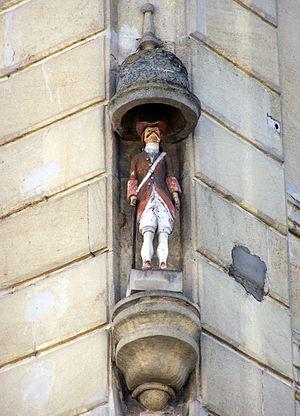
Statue de Jean de la Réoule à La Réole, Gironde, France, place de la Libération
La Réole est une commune du Sud-Ouest de la France, située dans le département de la Gironde, en région Nouvelle-Aquitaine. Elle bénéficie du label national Ville d'Art et d'Histoire.
Jean de la Réoule est un personnage mythique lié à la commune de La Réole. D'origine obscure, le personnage est attesté dès le XIIIᵉ siècle et il semblerait qu'il symbolise la capacité de résistance des habitants face aux sièges subis par la ville au cours du Moyen Âge.